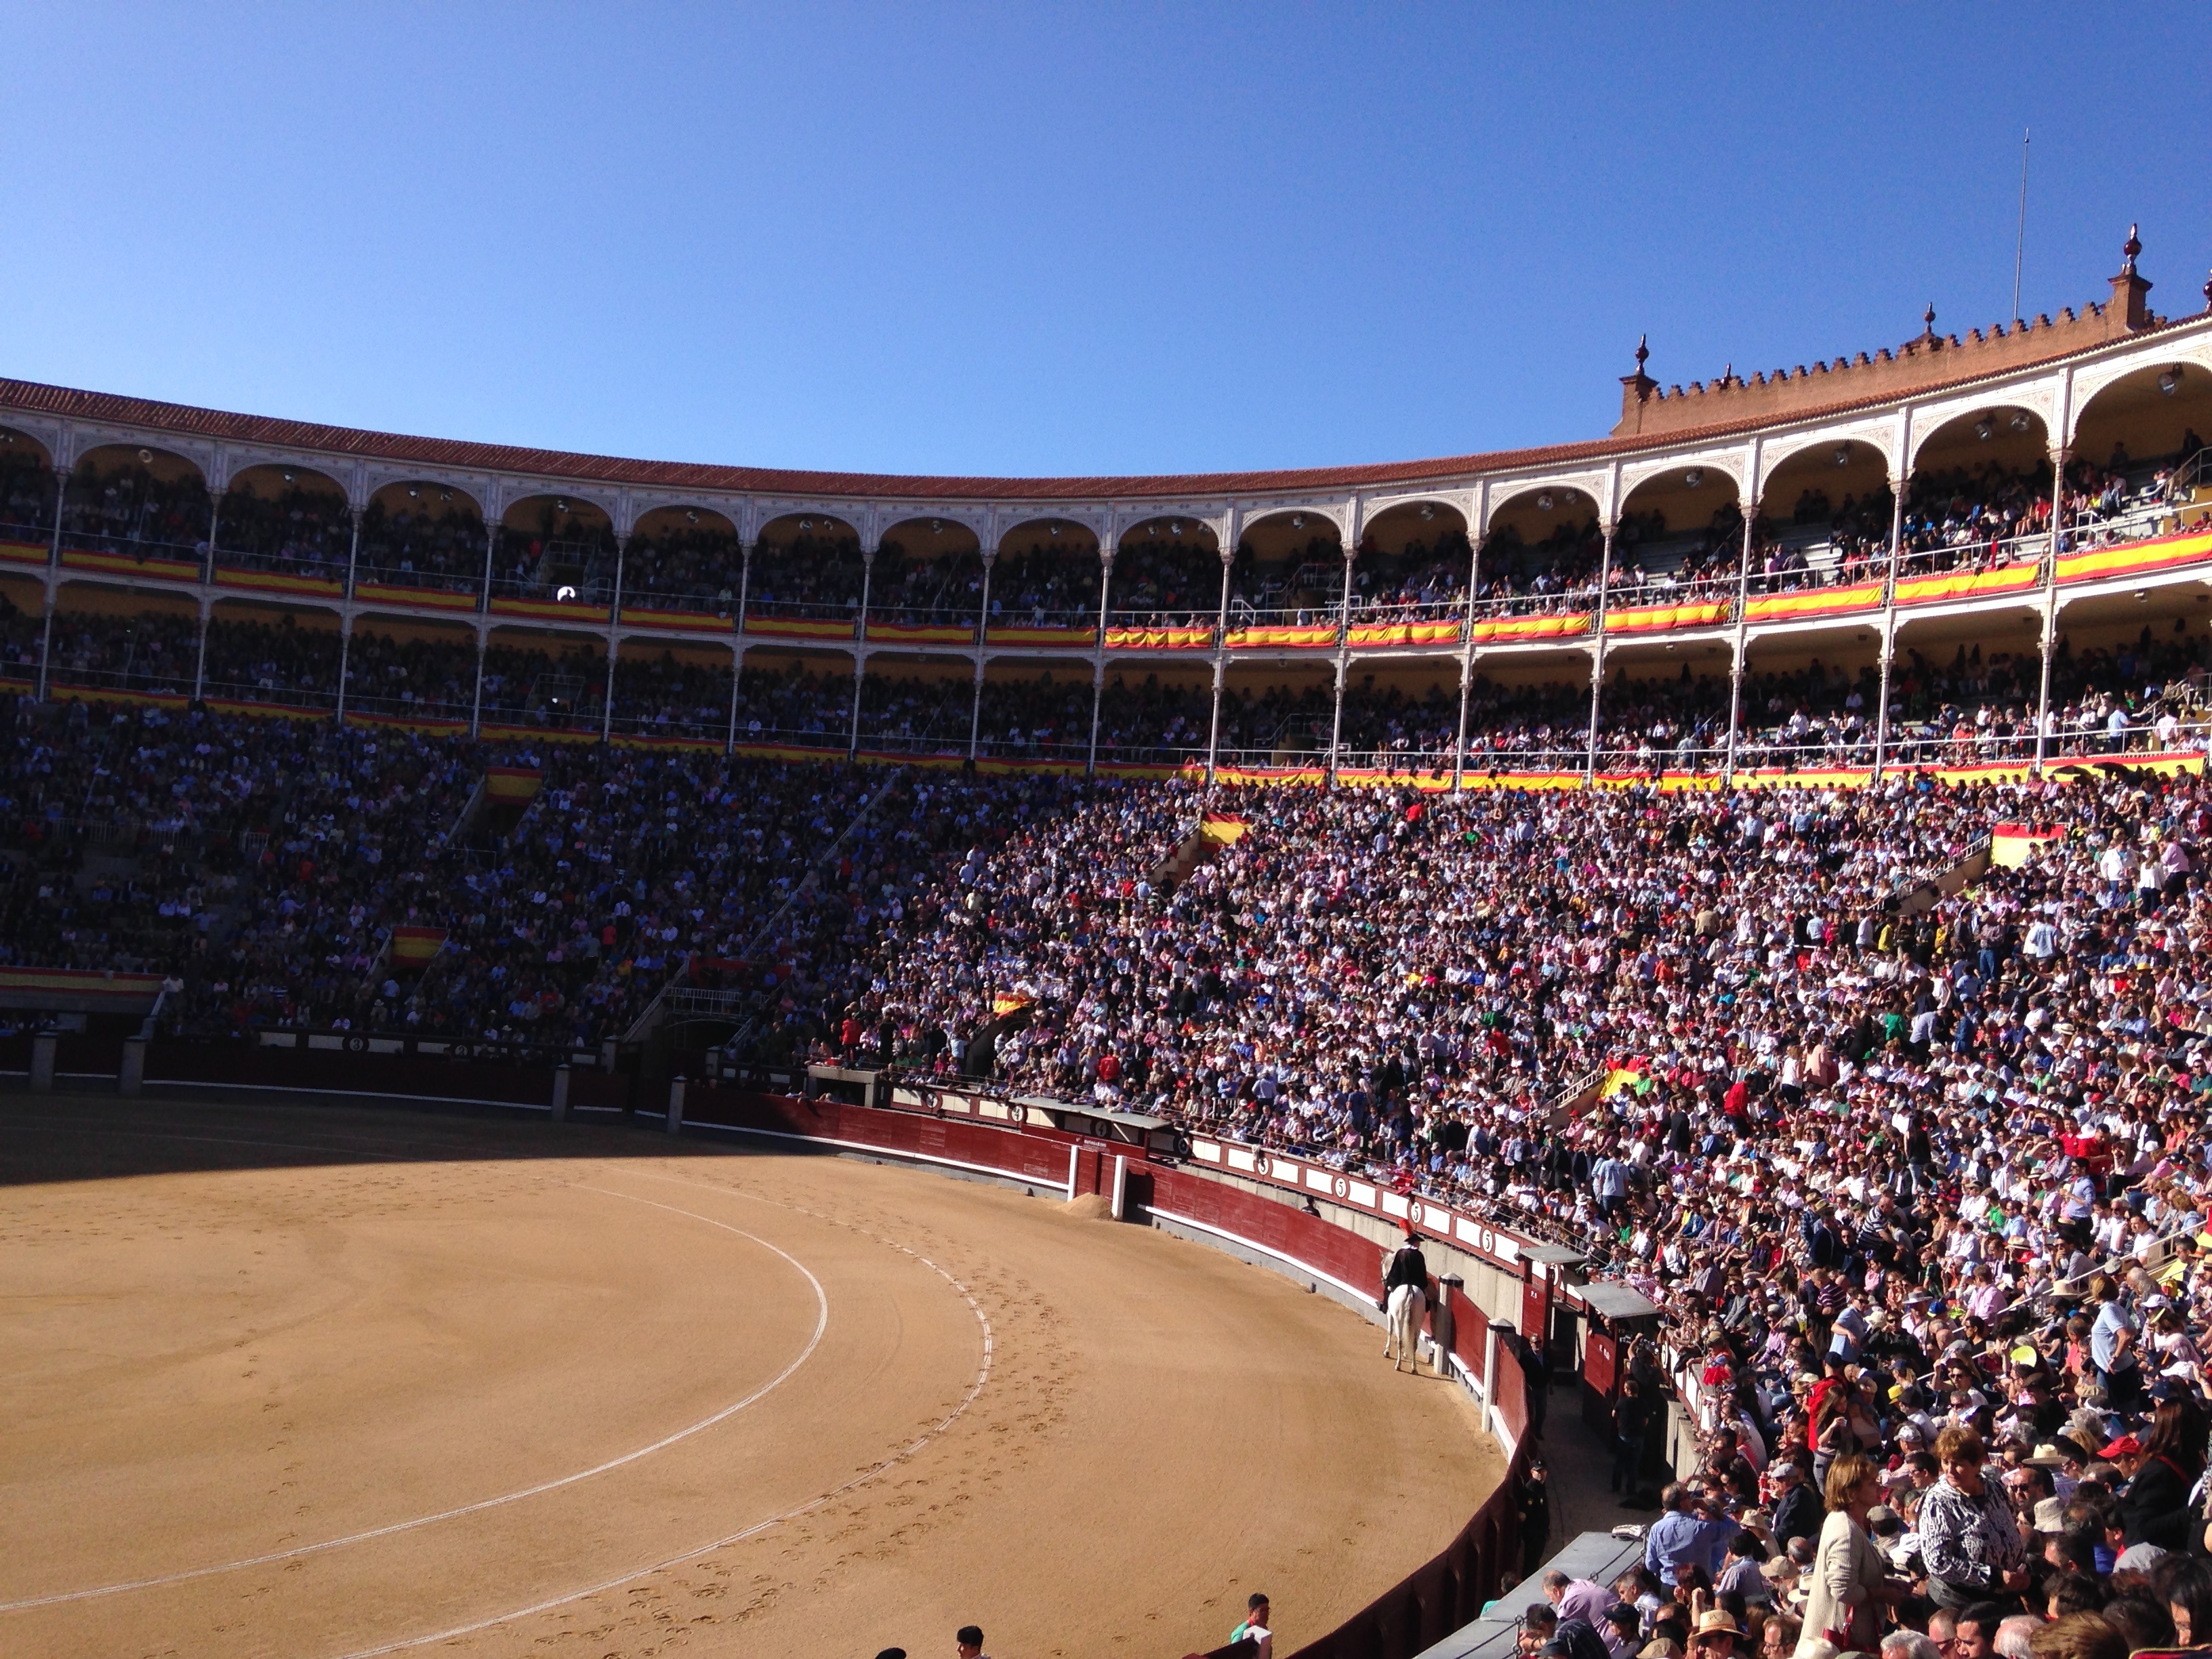
structure, stadium, baseball field, arena, race track, bullring, baseball park, geographical feature, sport venue, soccer specific stadium